Mitchell, Queensland

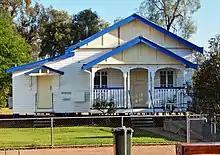
QCWA Hall in Cambridge Street

Mitchell State School (1914 Building) at 105 Cambridge Street was listed on the Queensland Heritage Register in 1994, but the building was removed as part of approved development and its heritage listing cancelled in 2015.